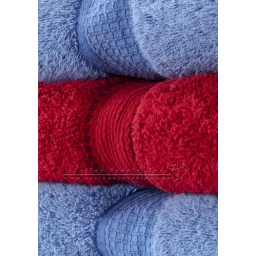
Bath towels against a white background in a studio environment